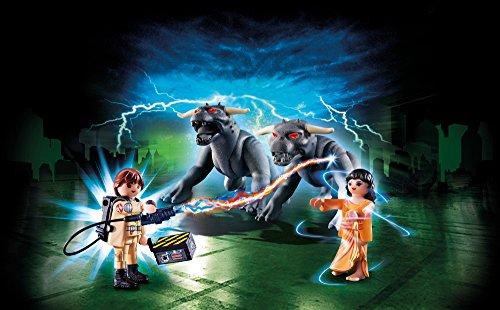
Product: PLAYMOBIL Venkman and Terror Dogs
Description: Watch as Ghostbuster Venkman uses his witty remarks to take on the Terror Dogs.
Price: $18.98
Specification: ProductDimensions:2.8x5.6x7.4inches|ItemWeight:1.12ounces|ShippingWeight:6.4ounces(Viewshippingratesandpolicies)|DomesticShipping:ItemcanbeshippedwithinU.S.|InternationalShipping:ThisitemcanbeshippedtoselectcountriesoutsideoftheU.S.LearnMore|ASIN:B01LYFTXRS|Itemmodelnumber:9223|Manufacturerrecommendedage:6-15years